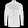
Label: Shirt